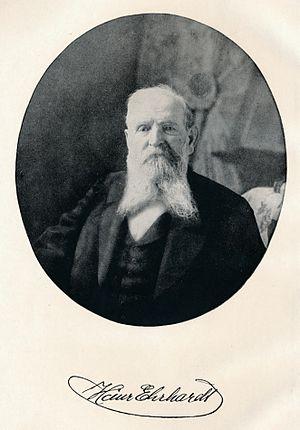
Heinrich Ehrhardt est un inventeur, entrepreneur allemand.